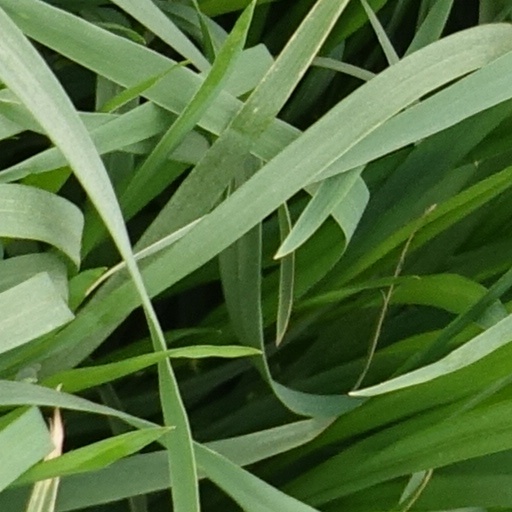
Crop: wheat